Donkey Kong Land

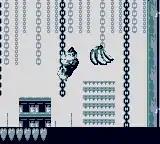
Donkey Kong hangs from a chain in a city-themed level unique to "Donkey Kong Land".

As a handheld companion to the Super Nintendo Entertainment System (SNES) game "Donkey Kong Country" (1994), "Donkey Kong Land" features similar gameplay: it is a side-scrolling platform game in which the player controls the gorilla Donkey Kong and his nephew Diddy Kong across 30 levels. Donkey is stronger, Diddy is faster, and the player can swap between them at will. They jump between platforms, stomp on enemies, swing on vines, and avoid obstacles. The story begins after Cranky Kong challenges Donkey and Diddy to replicate "Donkey Kong Country" success on the Game Boy's 8-bit hardware and coaxes King K. Rool and the Kremlings into stealing their banana hoard again.